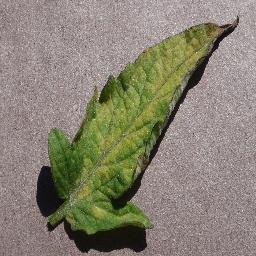
Label: Tomato___Leaf_Mold